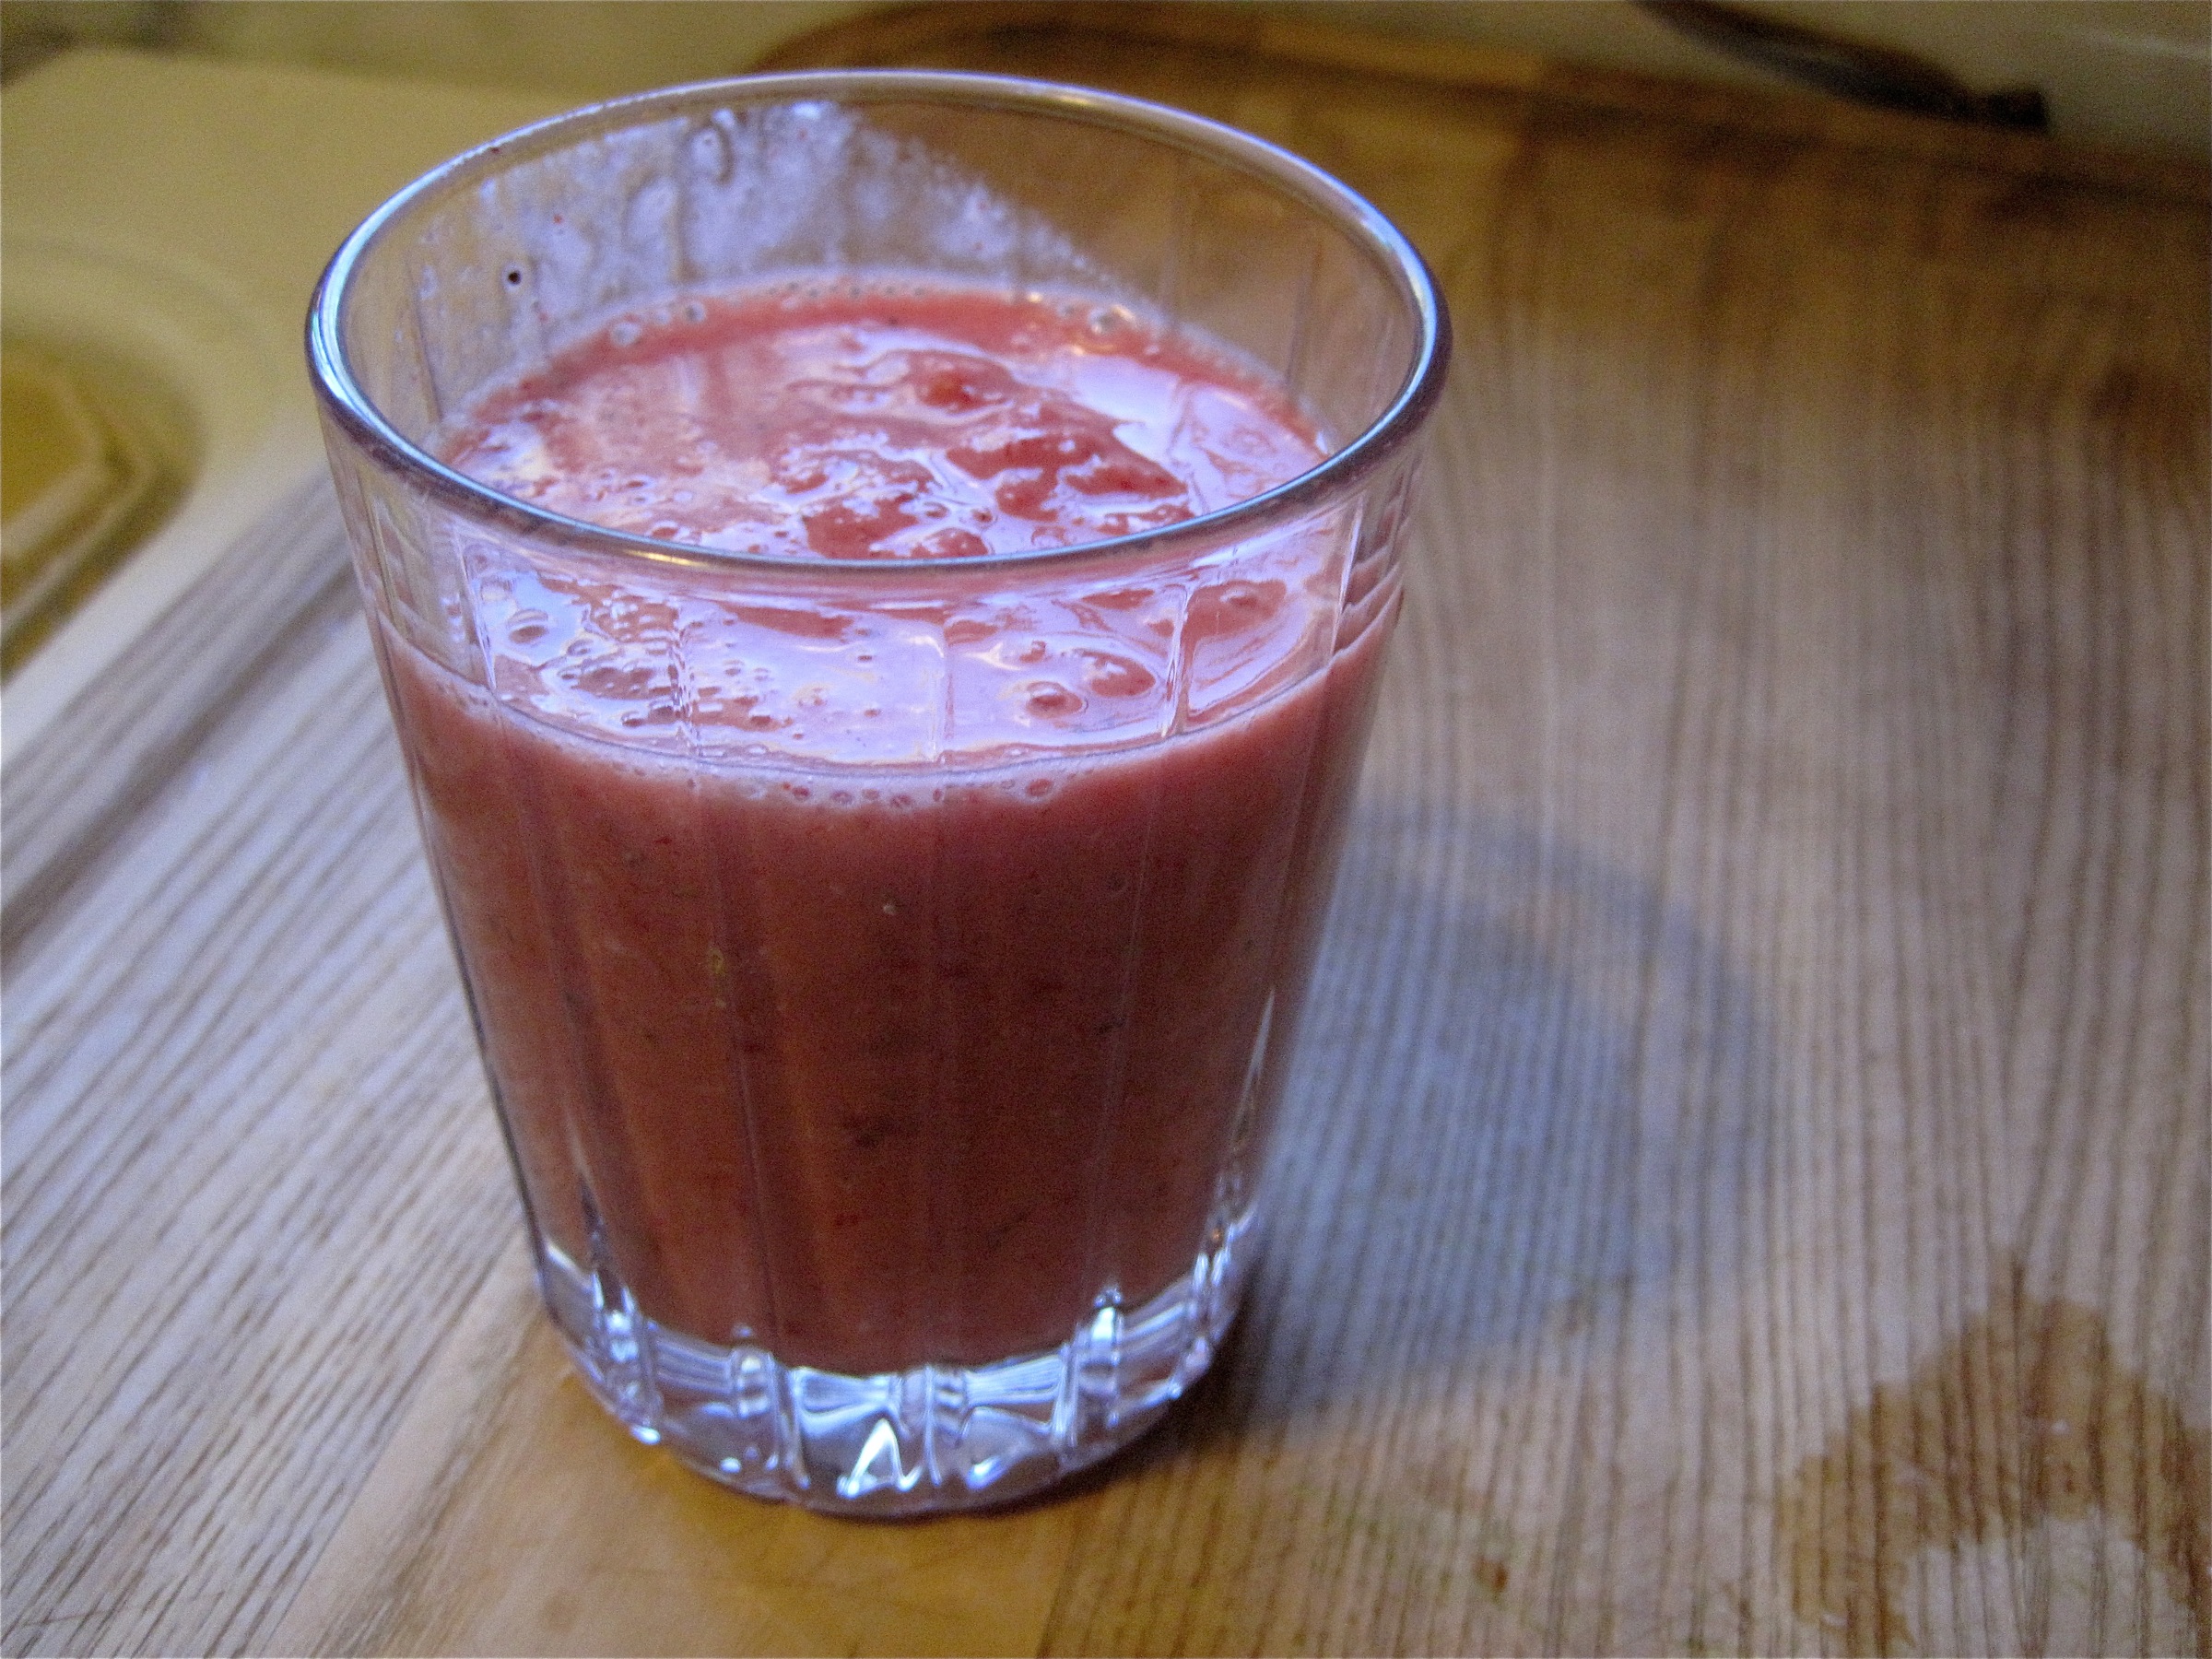
food, produce, drink, smoothie, 2009365